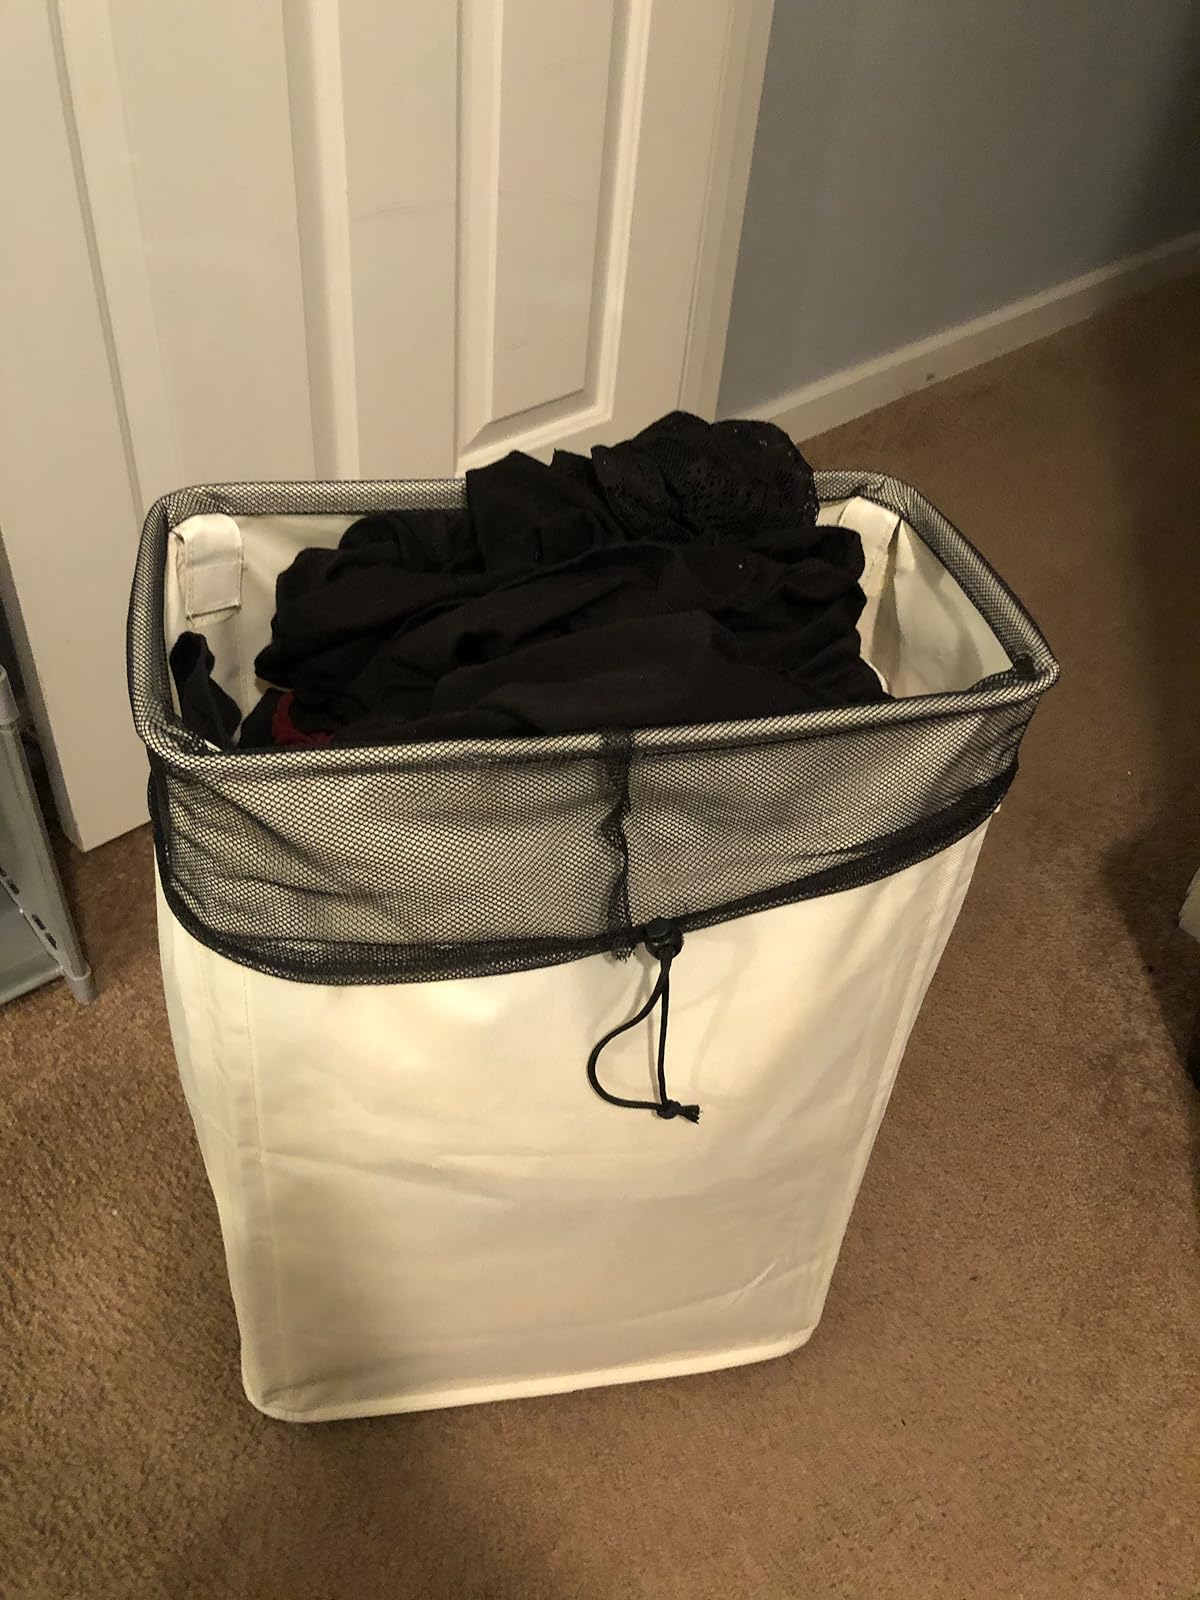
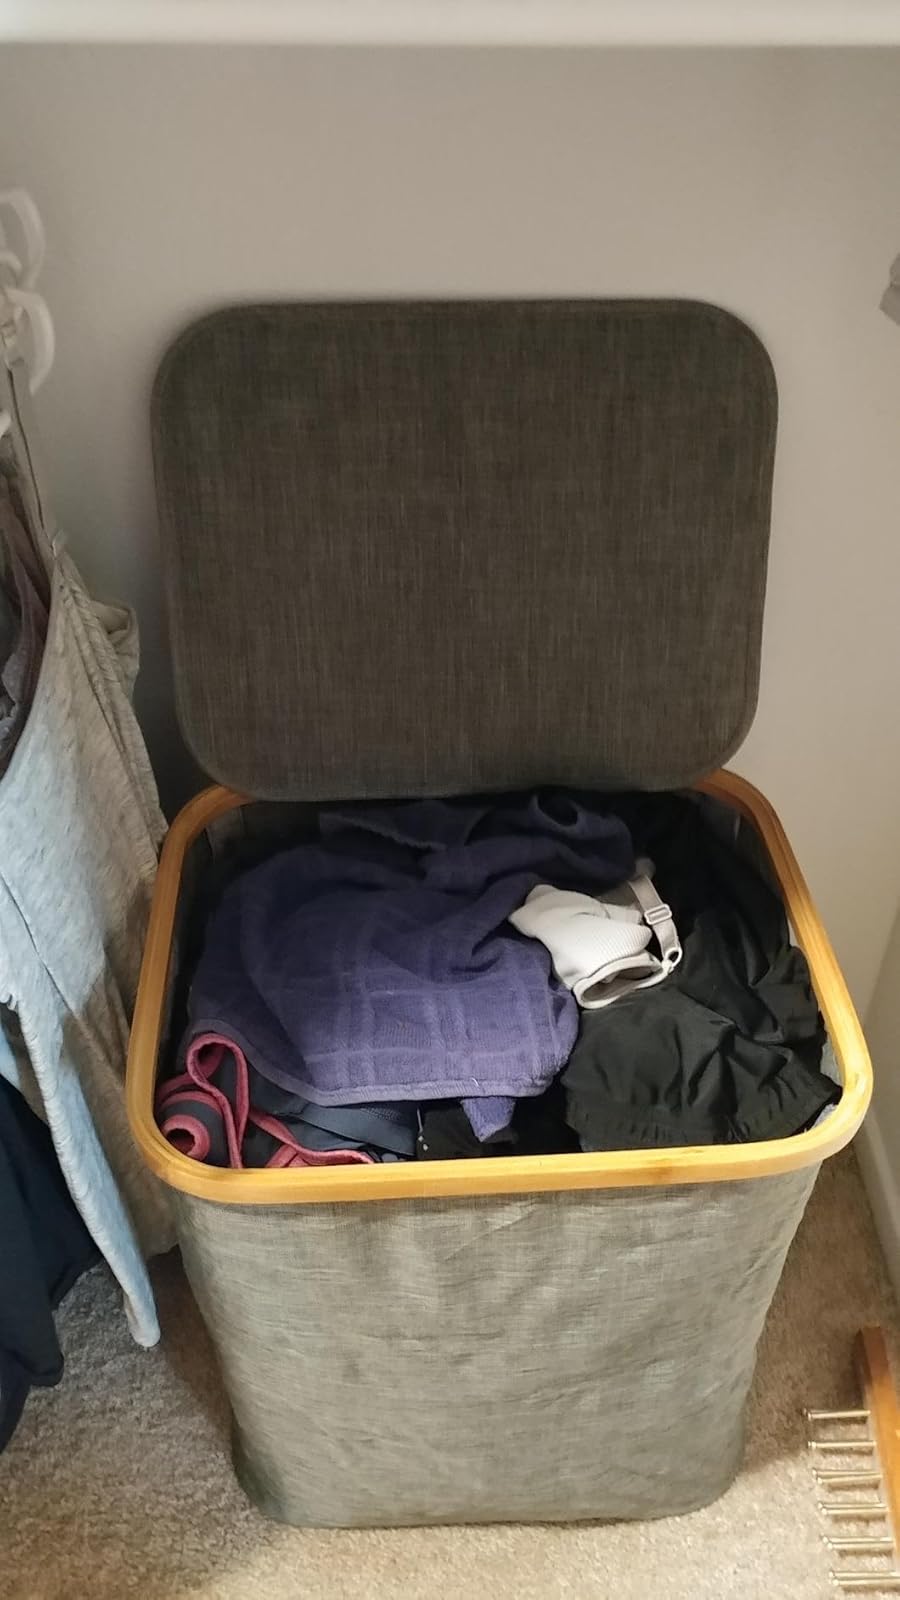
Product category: items_hamper
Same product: no